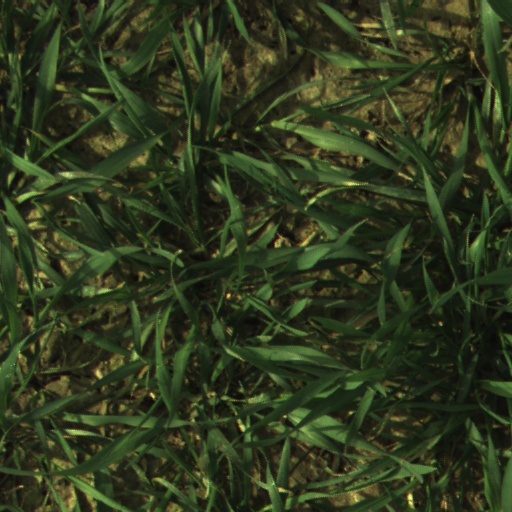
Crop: wheat